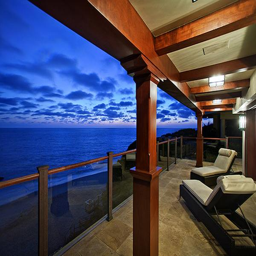
every major room and levels of terraces face the ocean .